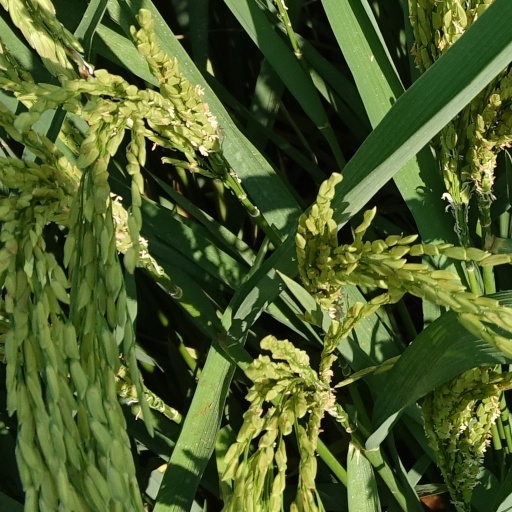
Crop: rice